Claire Decker

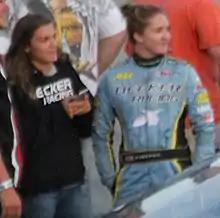
Decker with her sister Paige

Decker is the daughter of Allen Decker who comes from a family of snowmobile racing riders. Four Decker brothers raced snowmobiles in the 1970s; Allen Decker was a factory rider for Bombardier along with teammate Jacques Villeneuve for the 1979-80 season. The Decker family raced snowmobiles against the Danica Patrick family during the 1970s. Sue Decker, Claire's aunt, introduced Danica Patrick's parents.